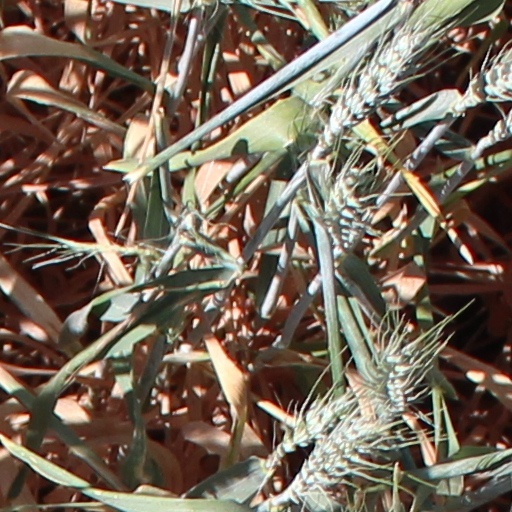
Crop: wheat